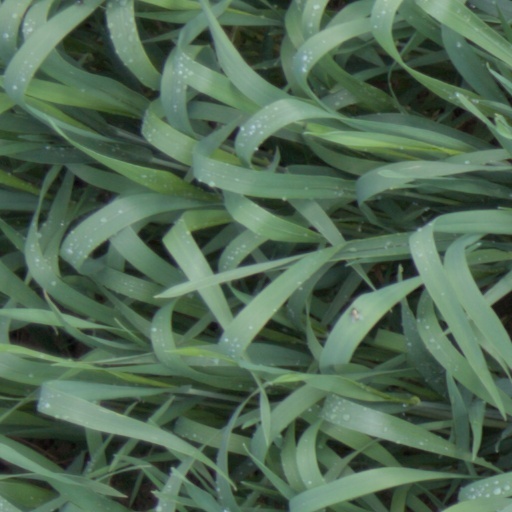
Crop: wheat